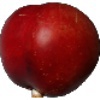
Label: Nectarine 1